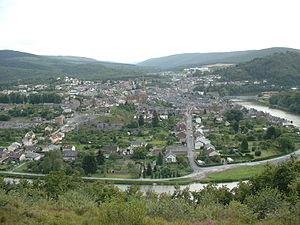
Le parc naturel régional des Ardennes ou PNR Ardennes est un parc naturel régional créé le 21 décembre 2011, dont l'emprise occupe environ 116 000 hectares du département des Ardennes.